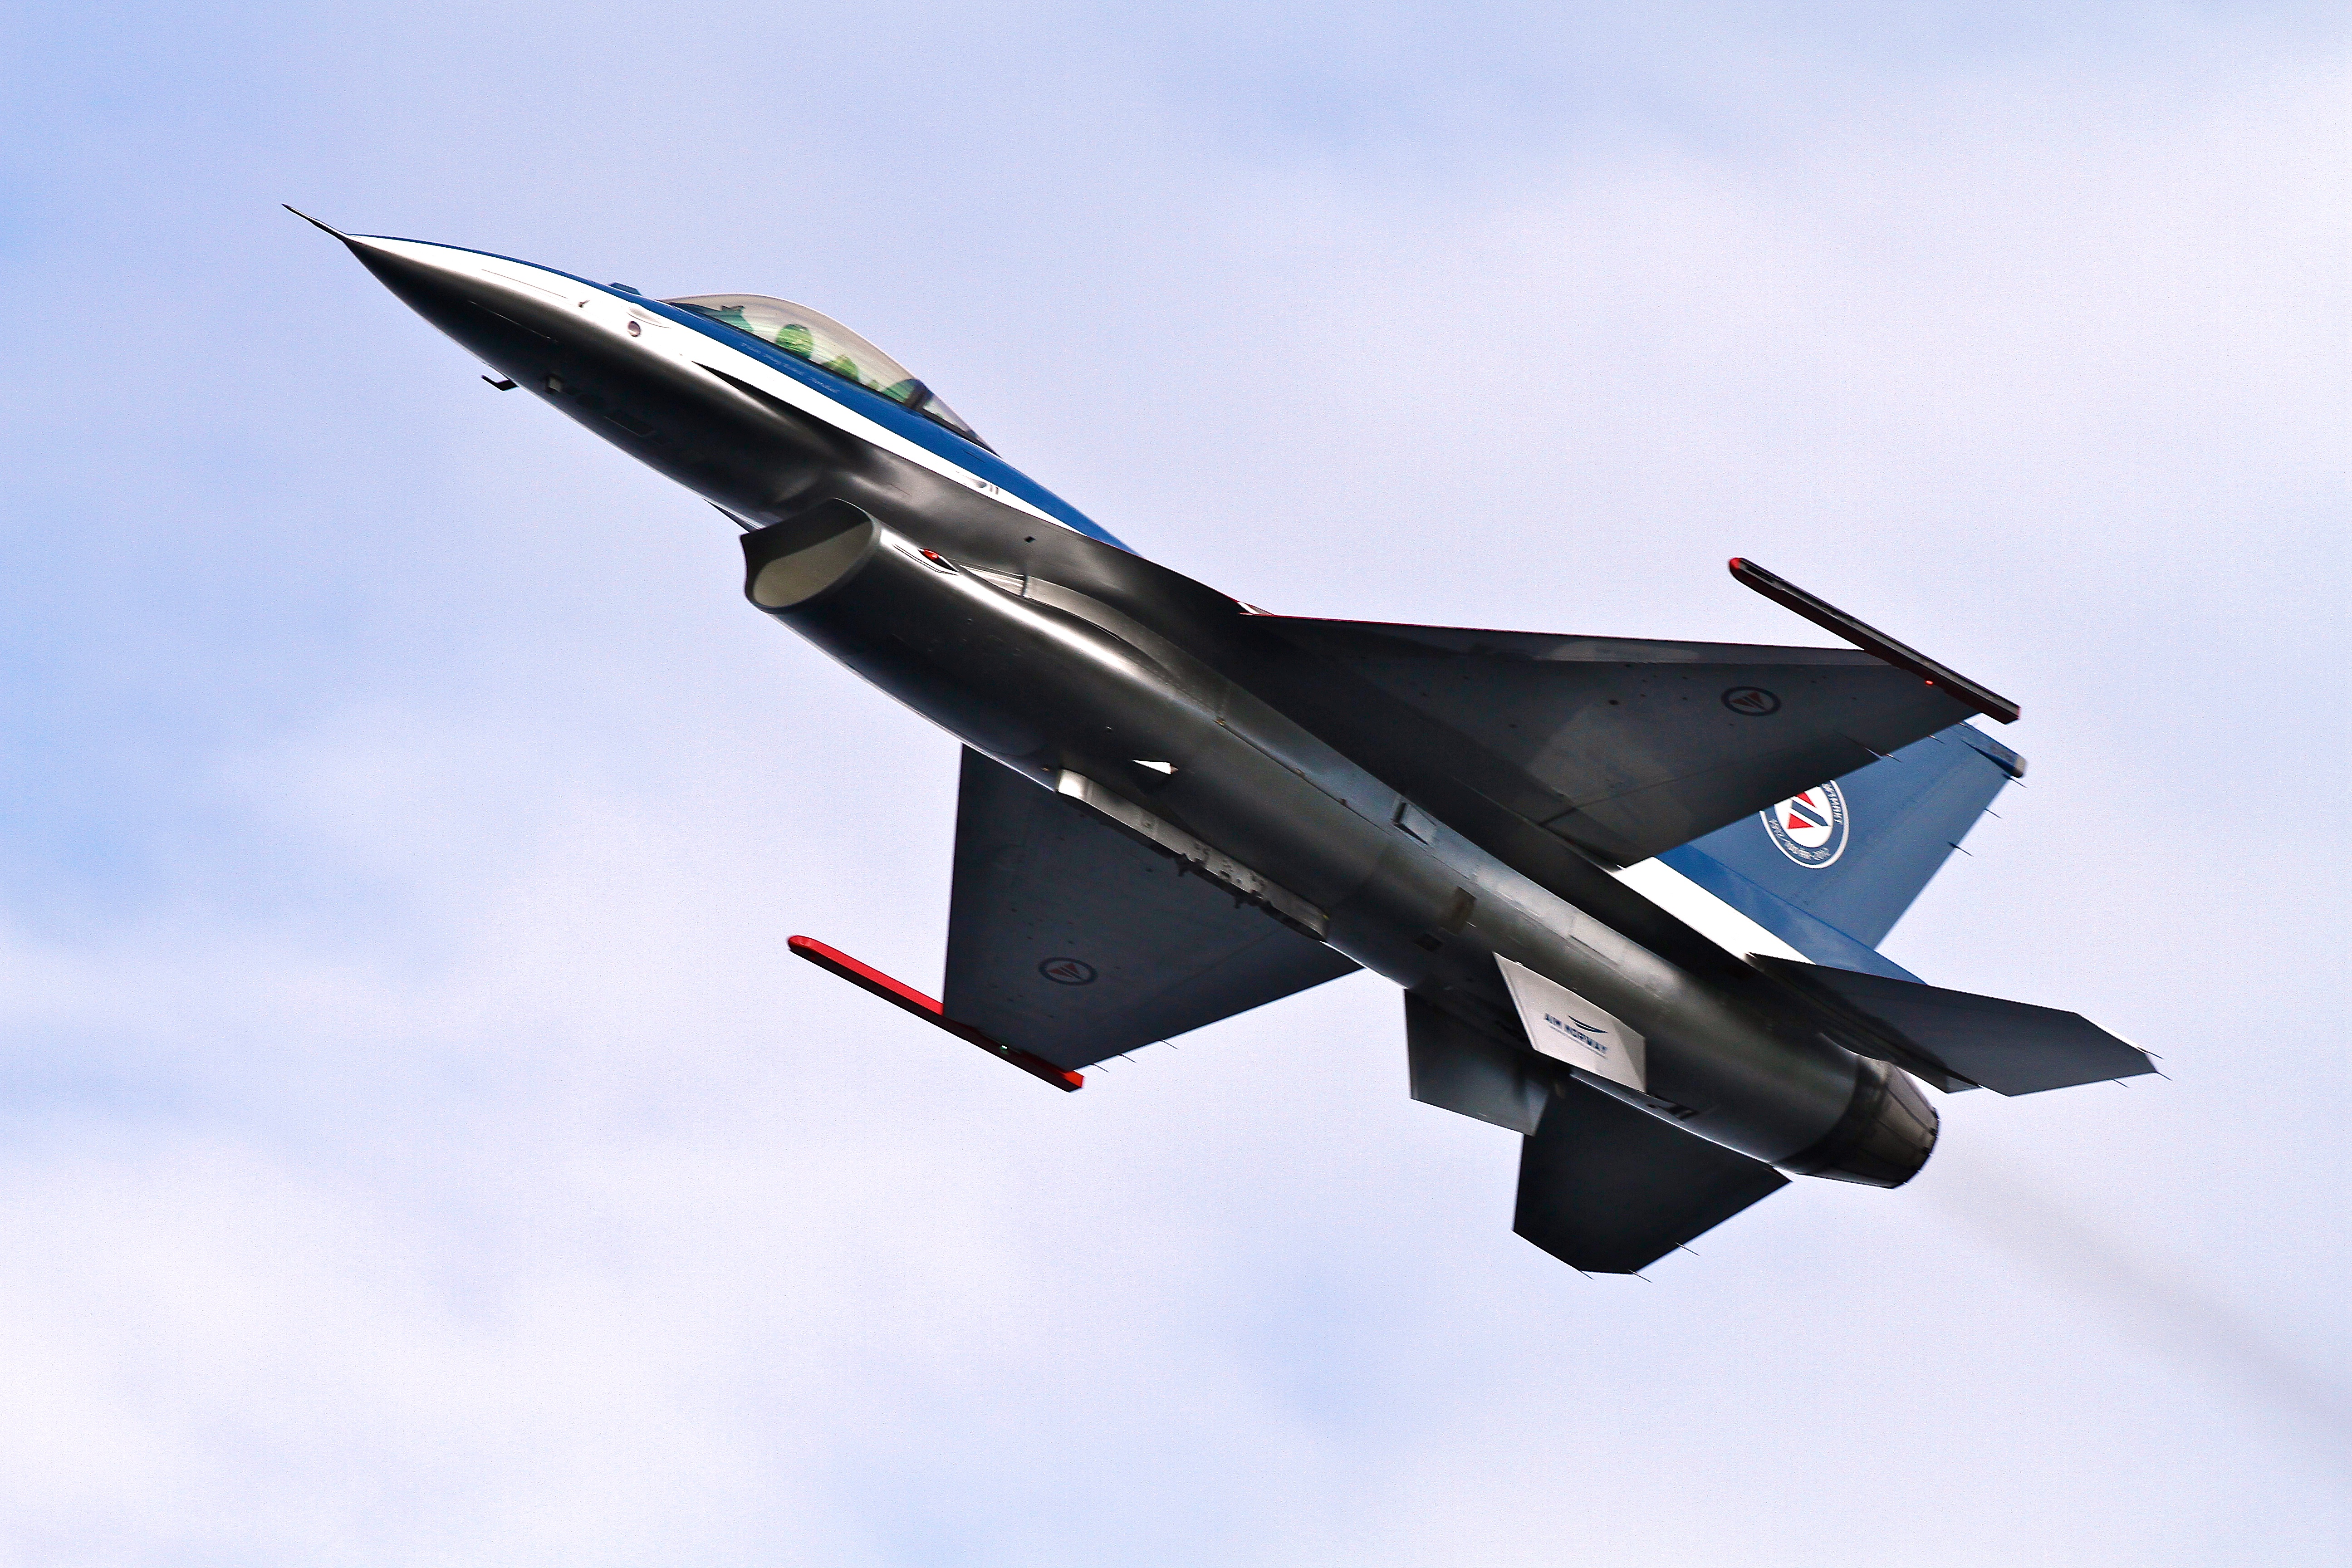
sky, airplane, aircraft, military, jet, vehicle, aviation, flight, air force, jet aircraft, fighter aircraft, military aircraft, atmosphere of earth, sukhoi su 35bm, mcdonnell douglas f 15 eagle, shenyang j 11, sukhoi su 27, chengdu j 10, transportation system, Royal Norwegian Air Force